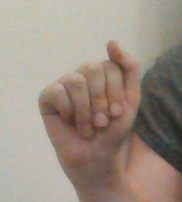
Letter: saad